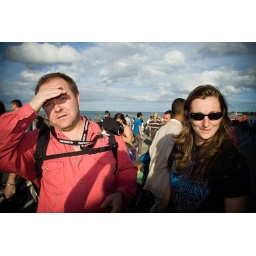
a man &amp;amp; a woman looking against the sun before a blue sky background with clouds and people walking